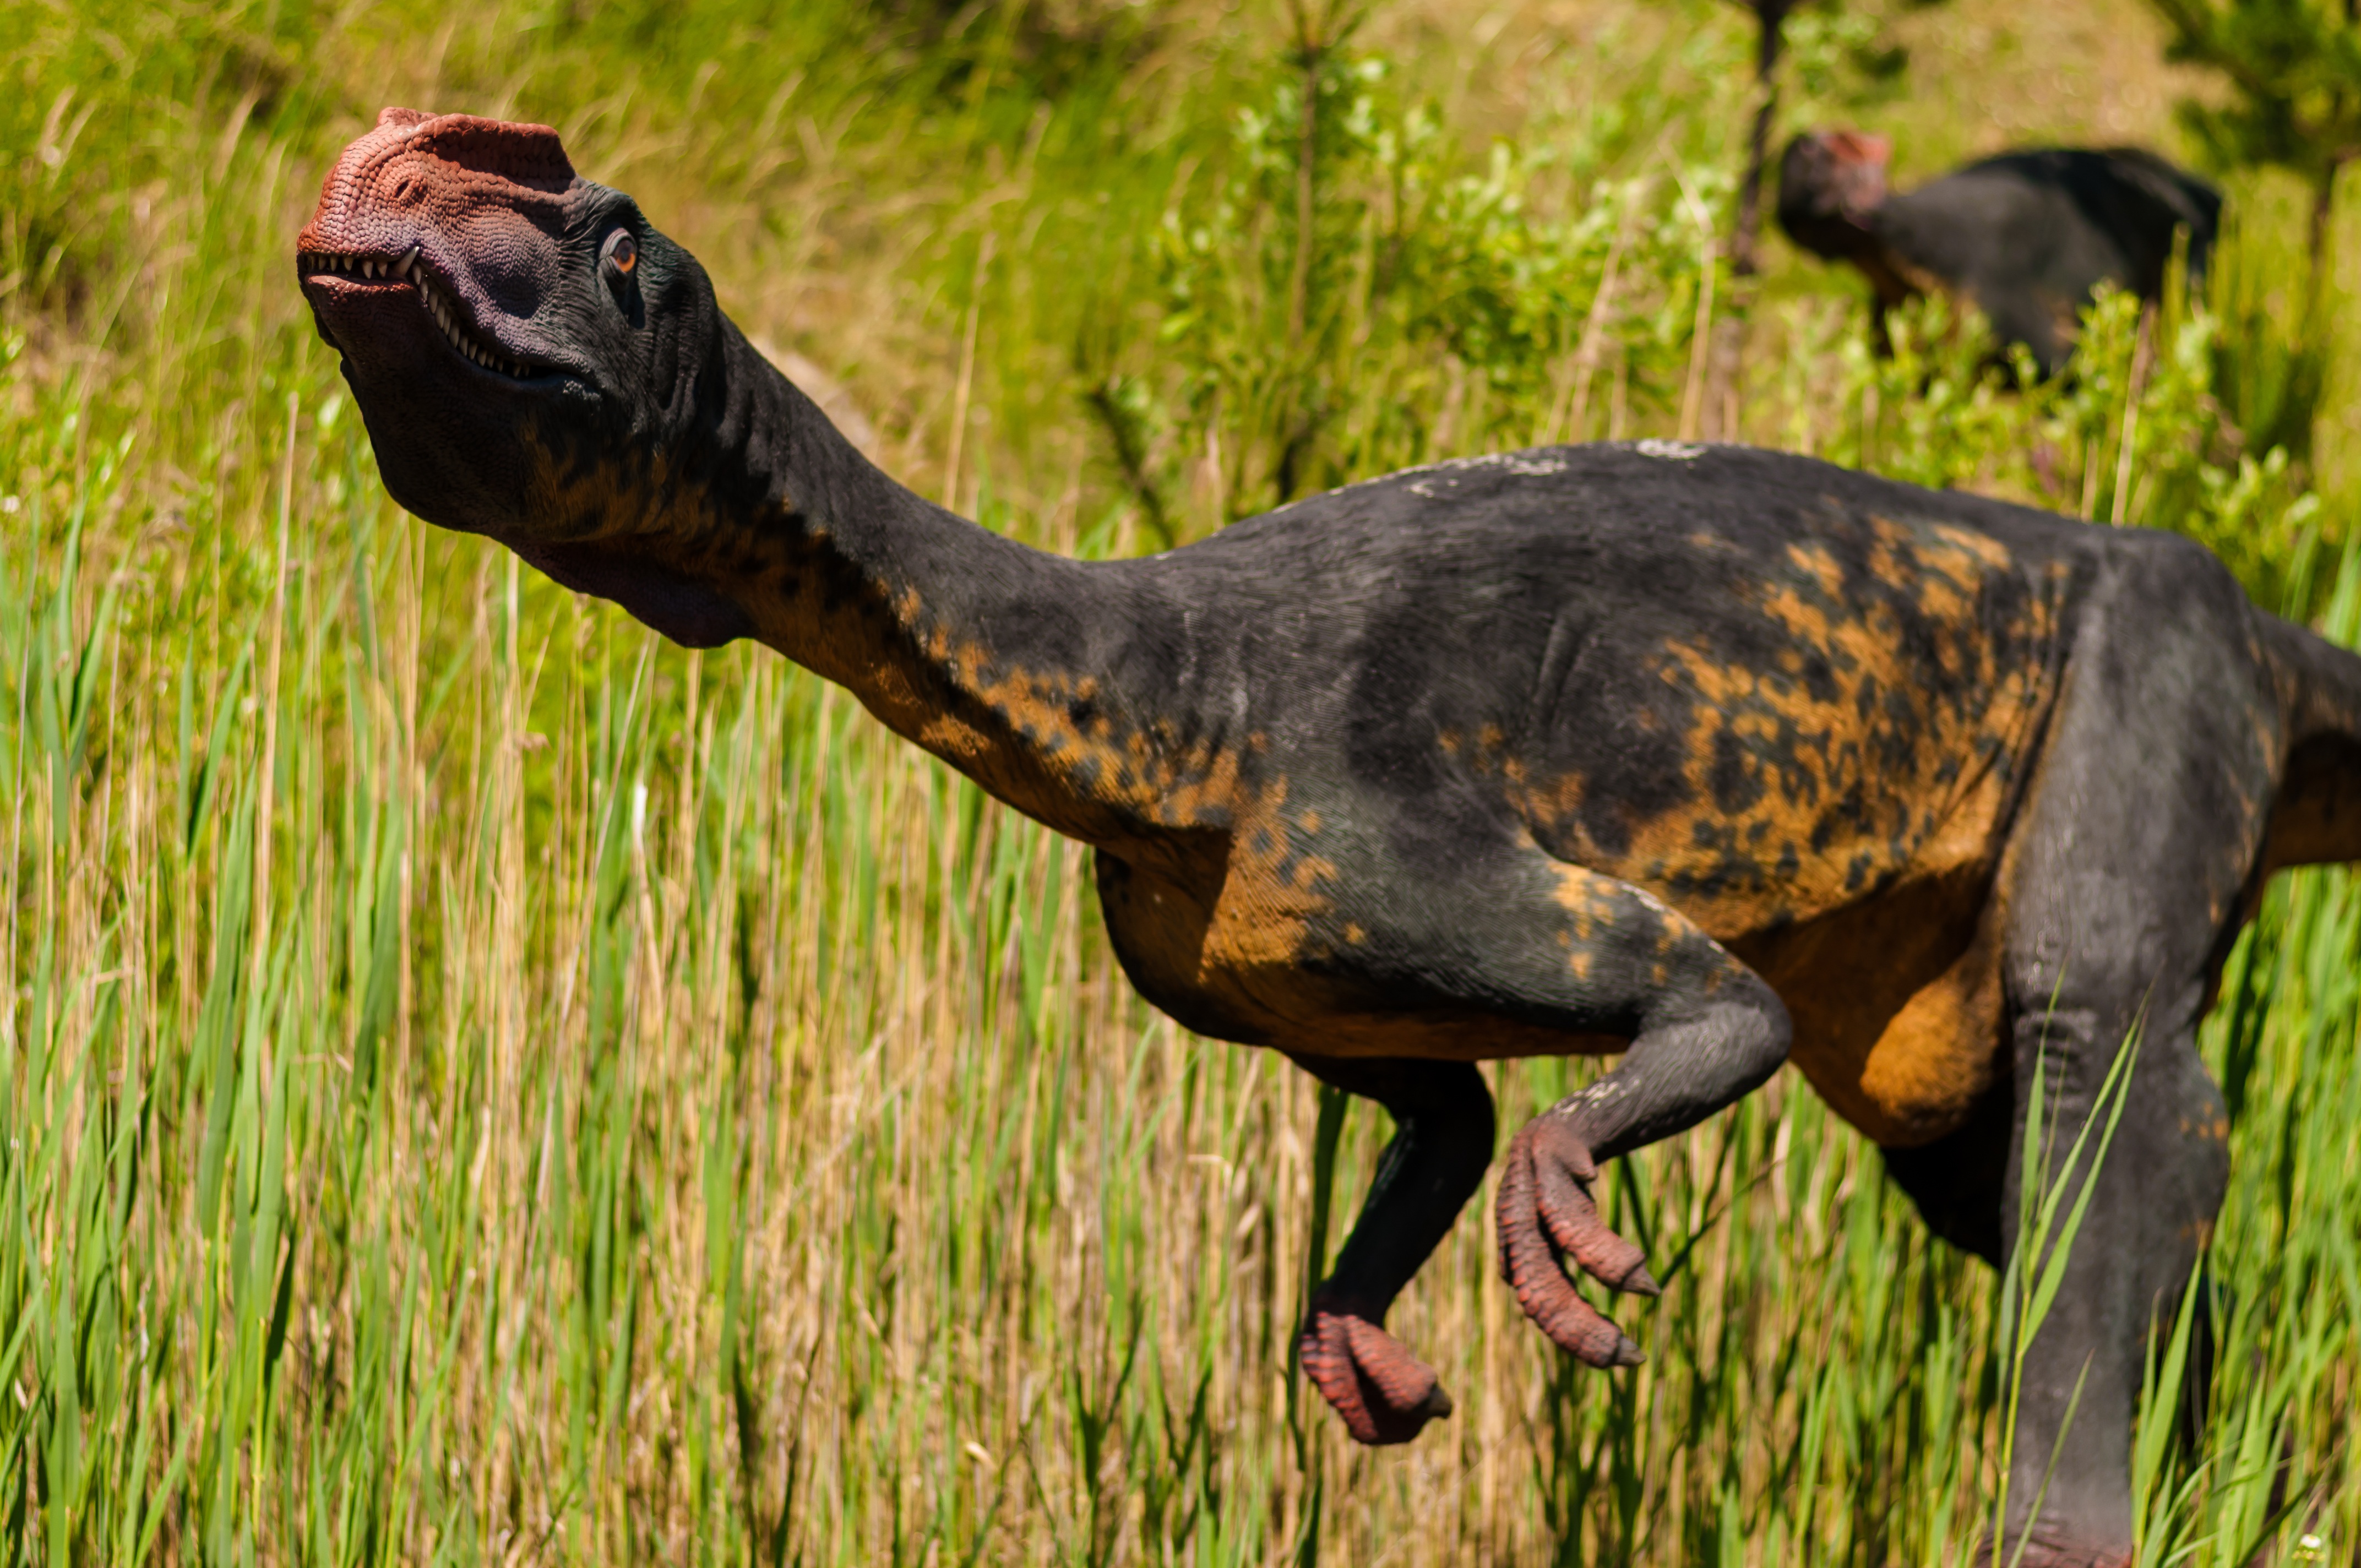
forest, open, old, animal, wildlife, model, natural, park, mammal, ancient, predator, dead, fauna, lizard, shark, mouth, great, legs, poland, insects, monster, giant, dragon, age, history, skeleton, large, fossil, rex, exhibition, bad, dinosaur, hunter, tooth, extinct, prehistoric, paleontology, tyrannosaurus, stegosaurus, evil, pterodactyl, jurassic, triceratops, carnivores, dino, allosaurus, the figurine, jaws, gad, terrible, excursions, monstrous, theropods, spinosaurus, giganotosaurus, afrovenator, acrocanthosaurus, ceratosaurus, masiakazaur, sauropodomorpha, diplodocus, brachiosaurus, argentinosaurus, ceratopsians, centrosaurus, stygimoloch, ornithopods, iguanodon, edmontosaurus, heterodontozaur, abrictosaurus, kentrosaurus, akantofolis, animantarks, ankylosaurid, tanystropheus, quetzalcoatlus, plesiosaur, jurapark, krasiej w